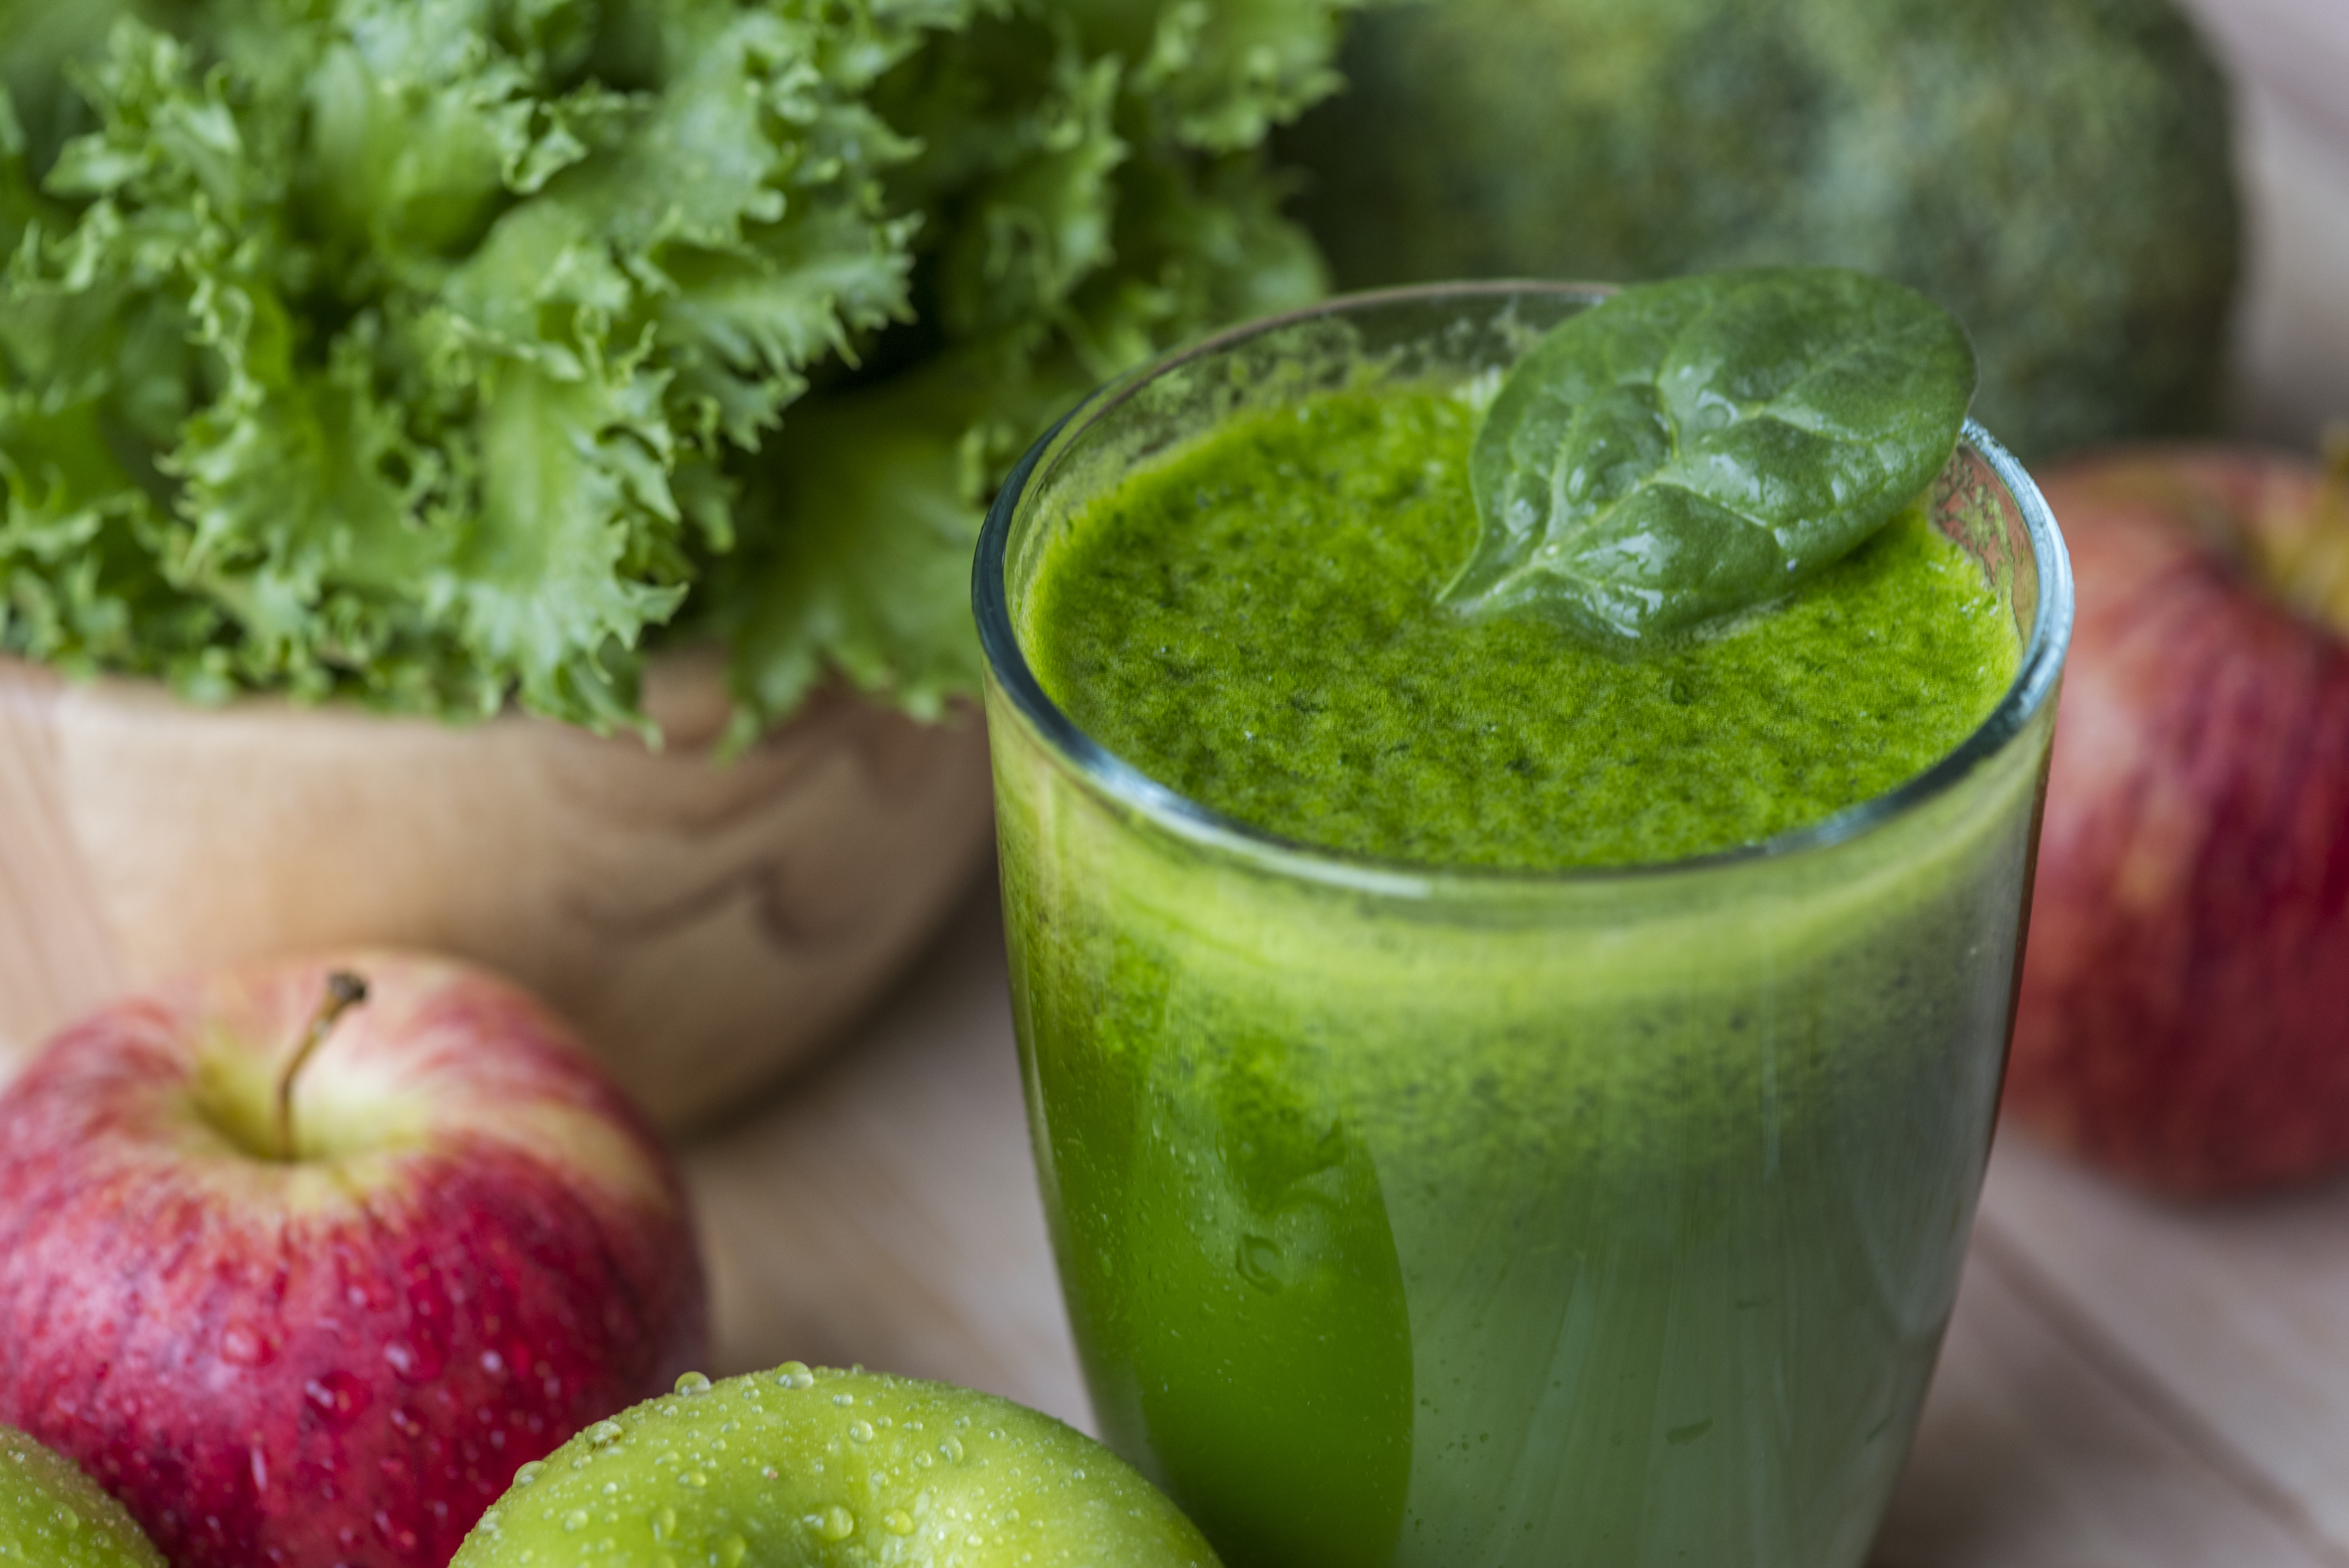
fresh, freshness, fruit, glass, gourmet, green apple, green detox, green smoothie, greens, health, healthy, ingredient, juice, macro, natural, nutrition, organic, raw, refreshing, refreshment, shake, smoothie, spinach, summer, vegetable, natural foods, leaf vegetable, superfood, drink, health shake, vegetarian food, diet food